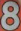
Number: 8